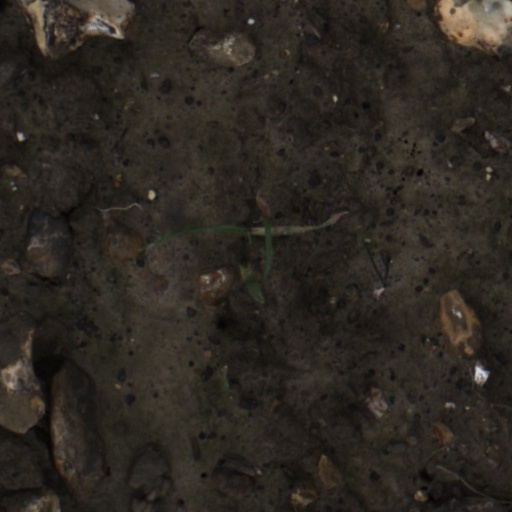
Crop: wheat